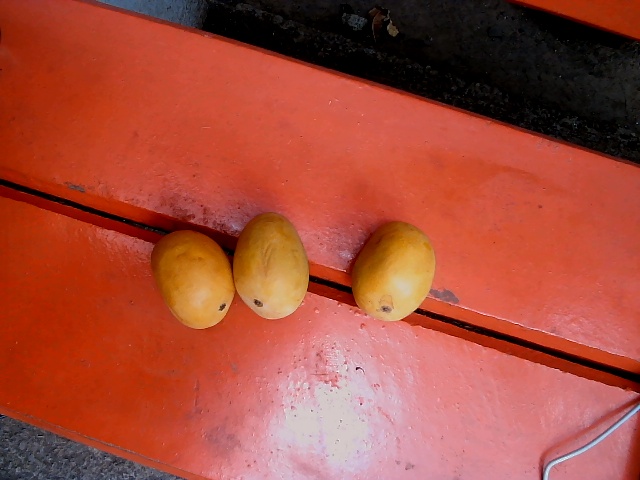
Label: Ripe_Mango